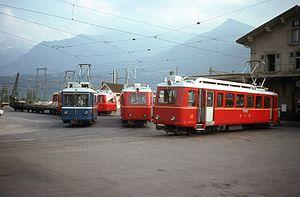
Les Transports publics du Chablais est une entreprise ferroviaire née en 1999 à la suite de la fusion des quatre compagnies de chemin de fer à voie étroite :
La gare de Bex est une gare ferroviaire située sur le territoire de la commune suisse de Bex dans le canton de Vaud.